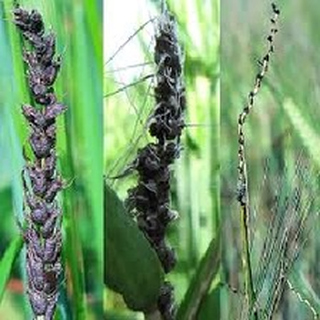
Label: wheat_smut